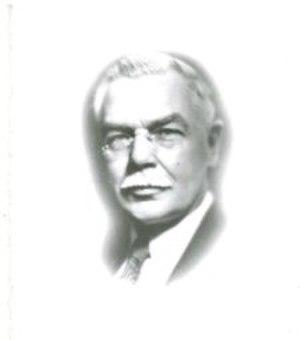
Paul-Émile Rochon est un médecin canadien.